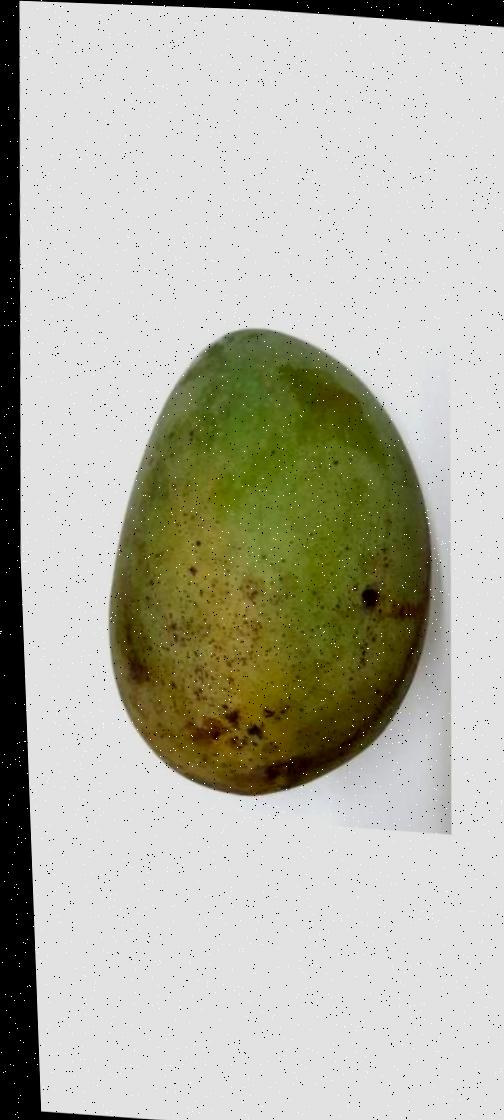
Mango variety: Fazli Shurmai